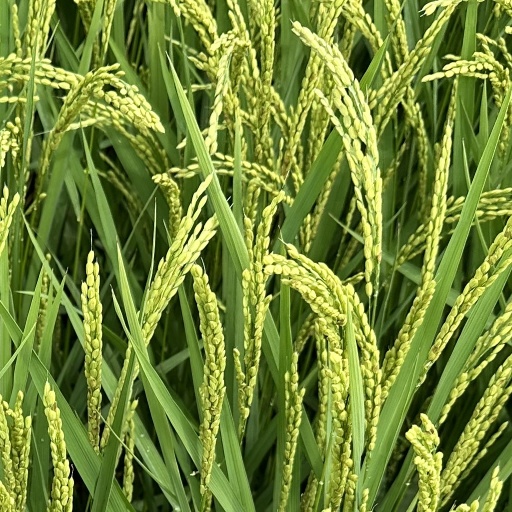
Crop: rice